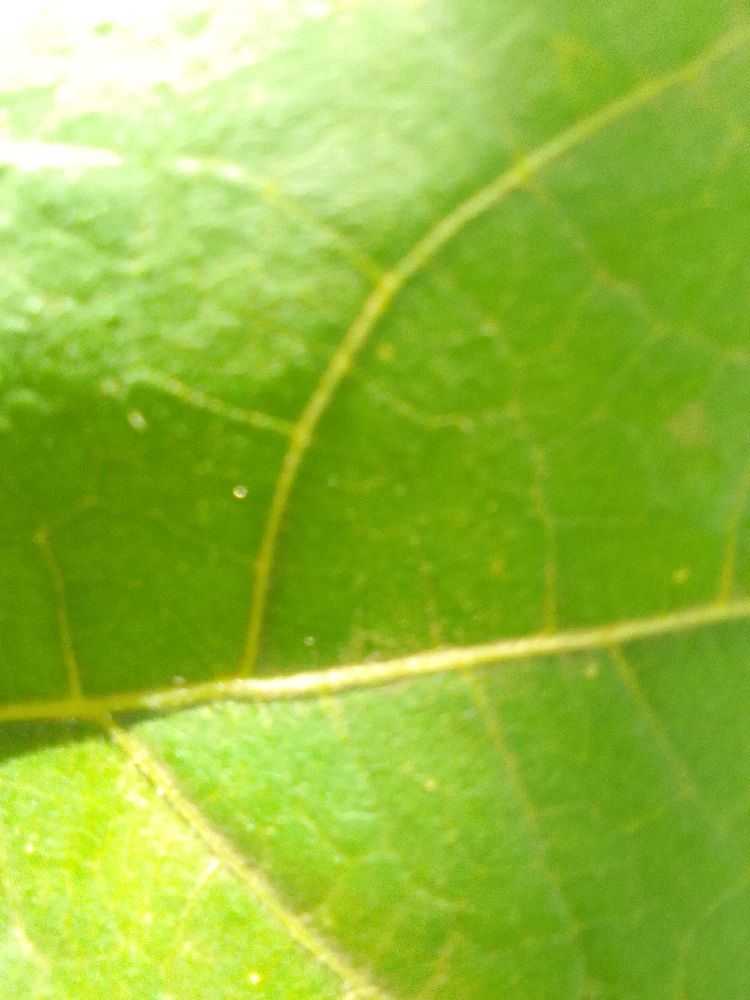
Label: healthy